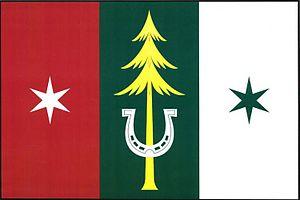
Bušín est une commune du district de Šumperk, dans la région d'Olomouc, en Tchéquie. Sa population s'élevait à 395 habitants en 2018.